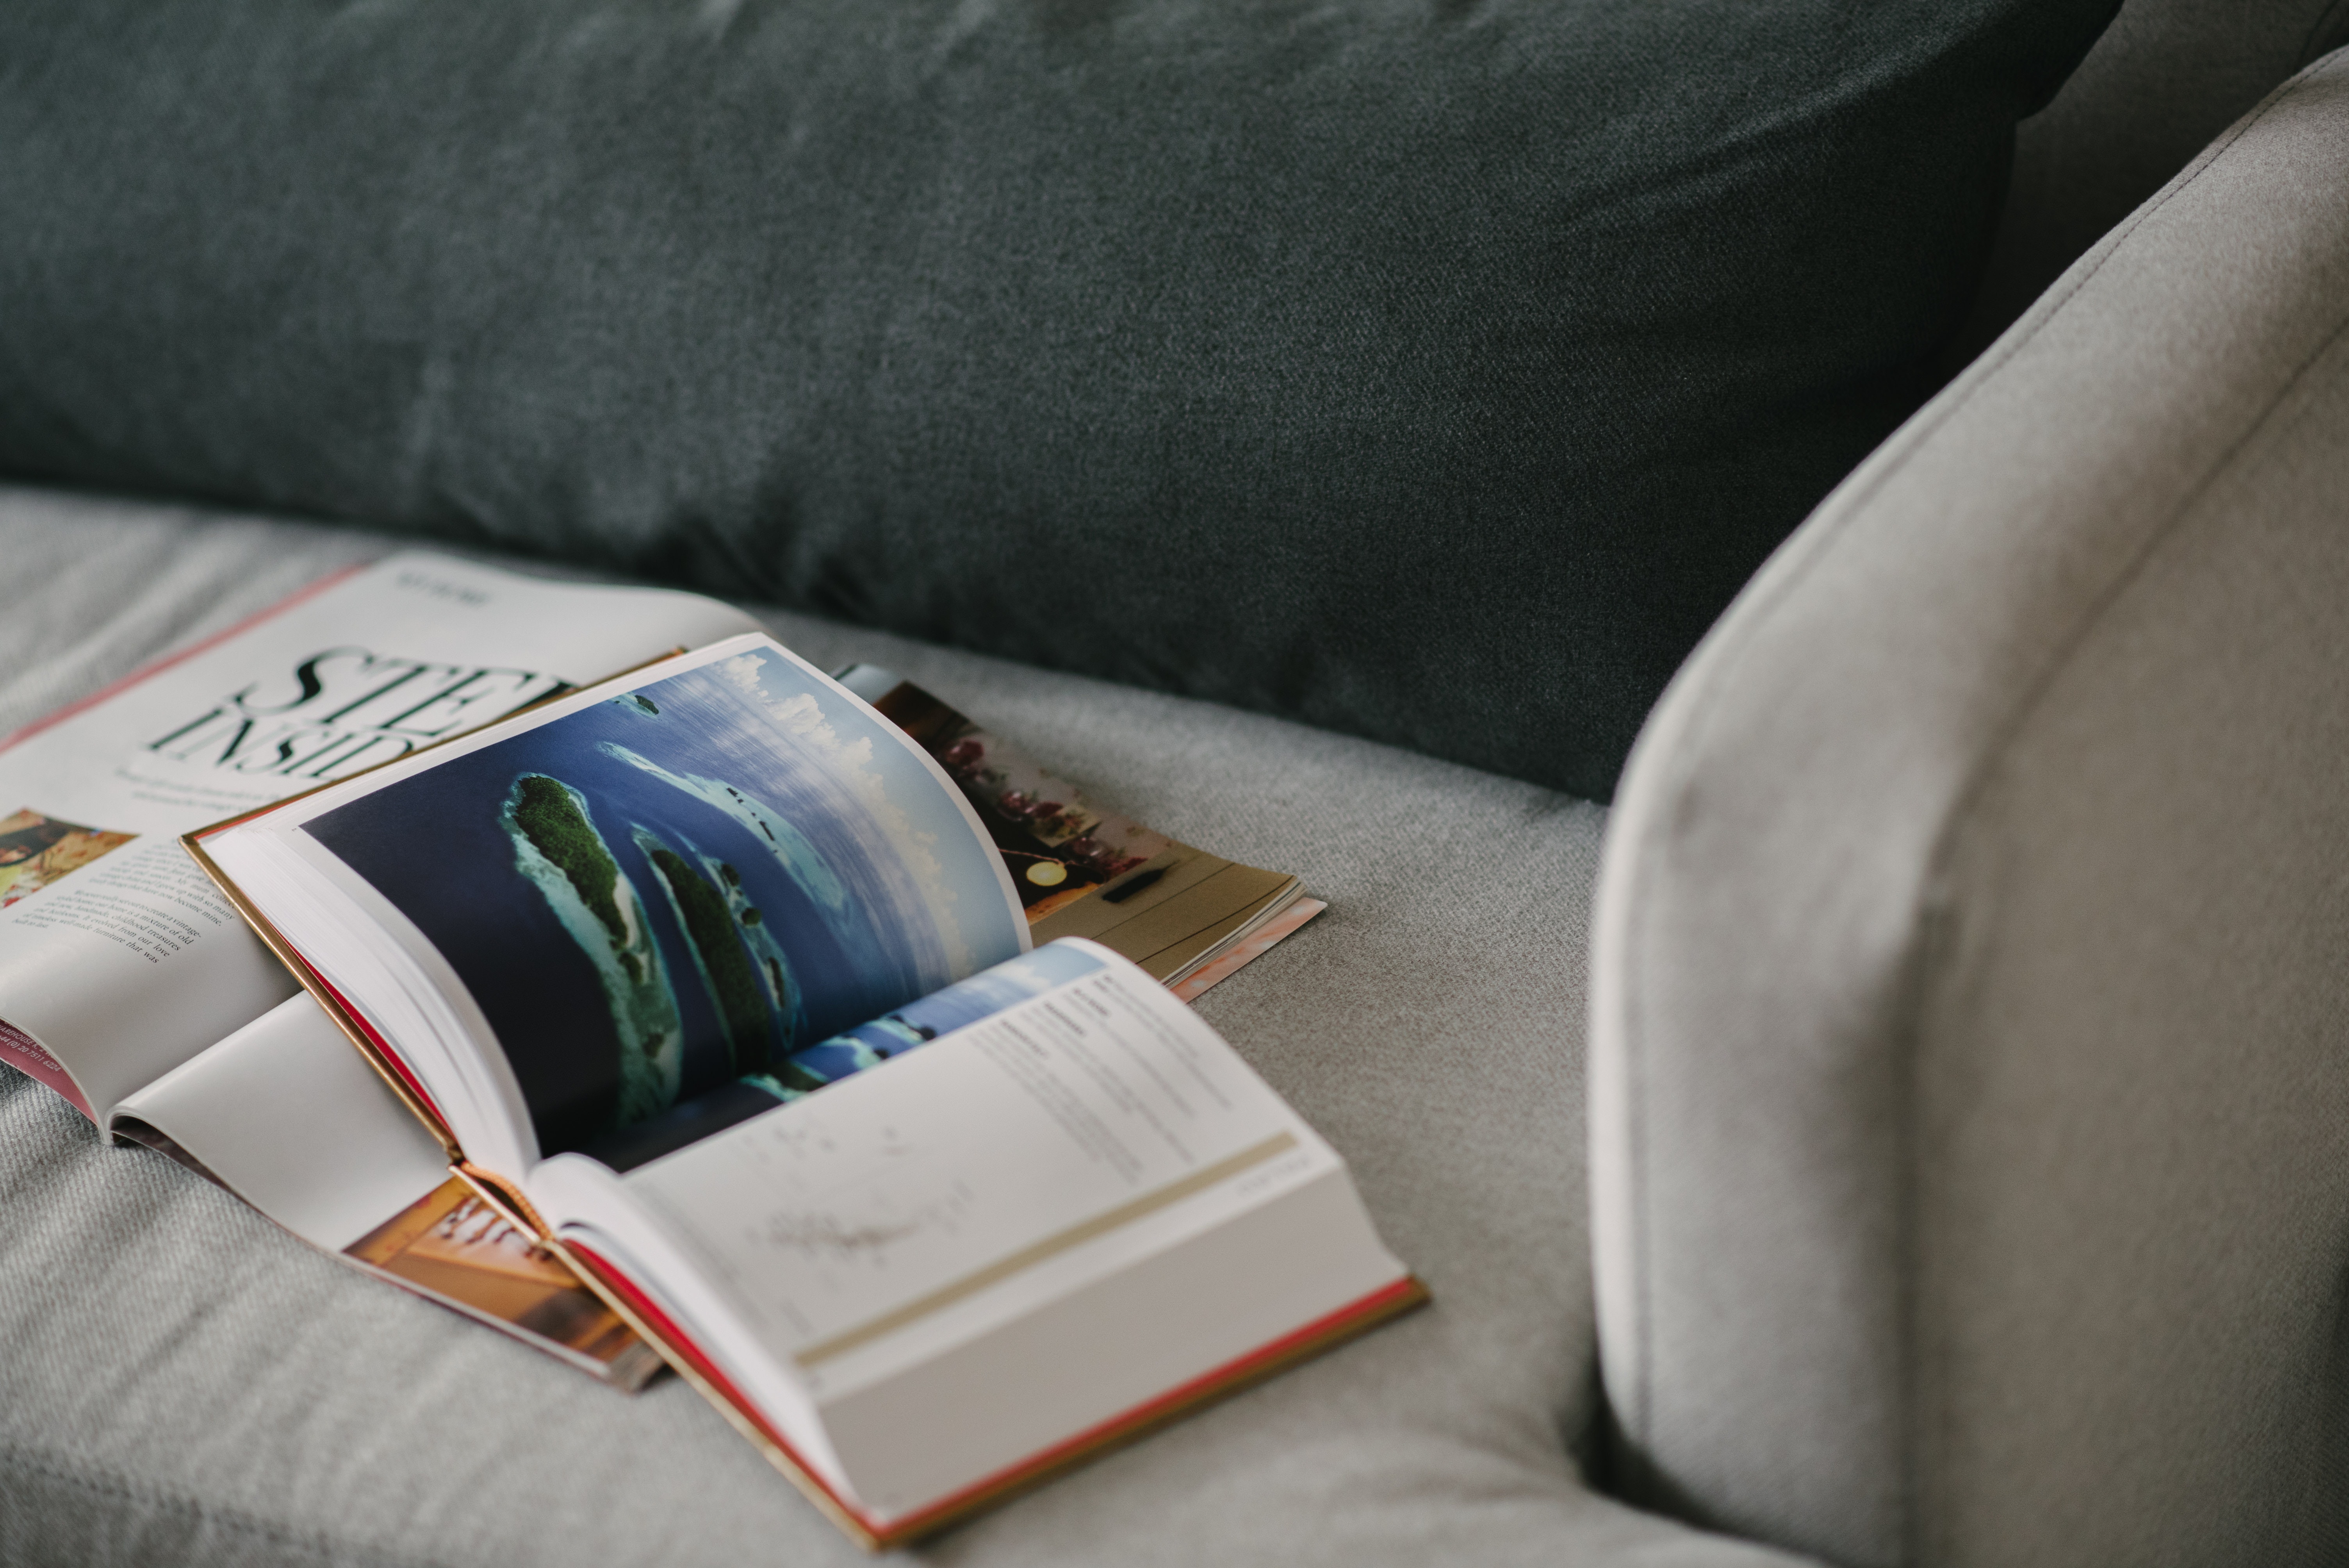
room, textile, furniture, linens, book